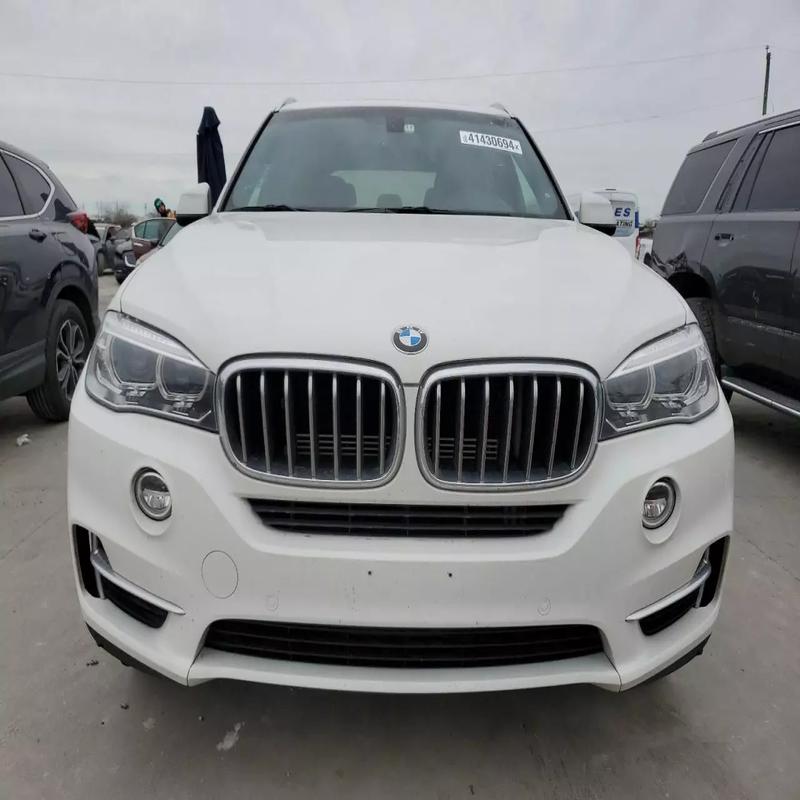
Aucun dommage détecté.
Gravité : aucun